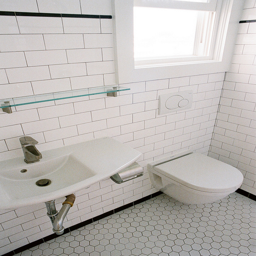
A bathroom is all white with black trim.
A close shot of a toilet and bathroom sink.
A sink and toilet are in a white tiled public bathroom.
Interior bathroom shot showing white toilet, sink, tile and window.
A bathroom with a toilet, sink and window.